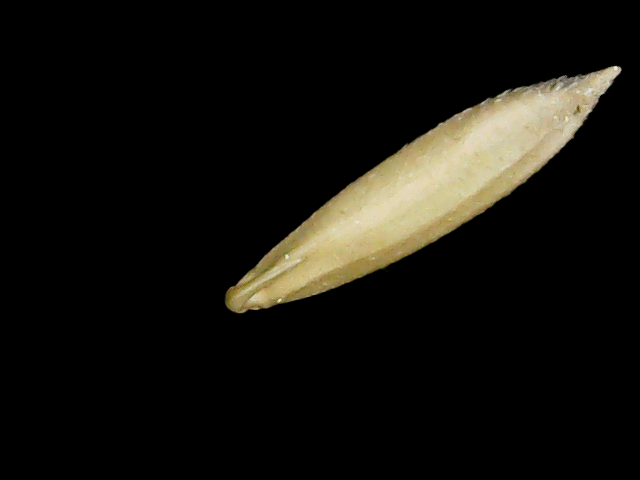
Rice variety: Binadhan19